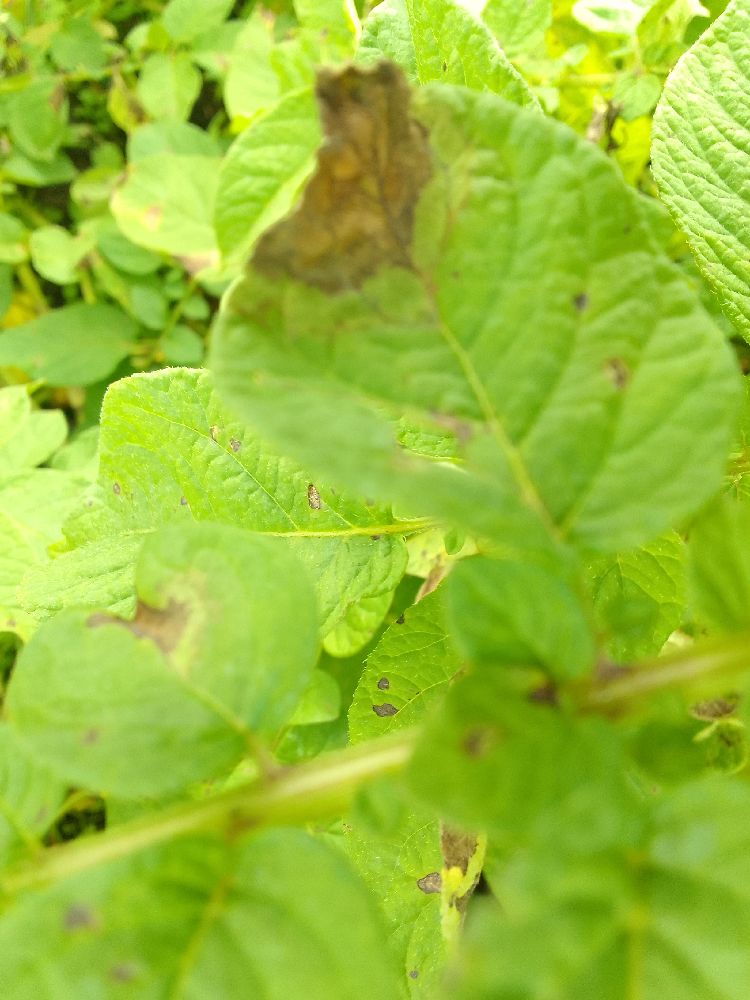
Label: Late blight